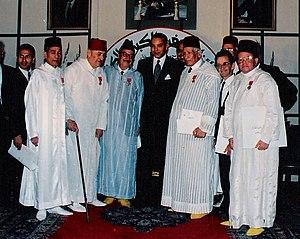
Remise du takrim royale par Mohamed VI
Mohammed Taoud, également orthographié Mohamed Toud ou Muhammad Al-Tûd, est un chef d'orchestre marocain et maître de la musique arabo-andalouse.